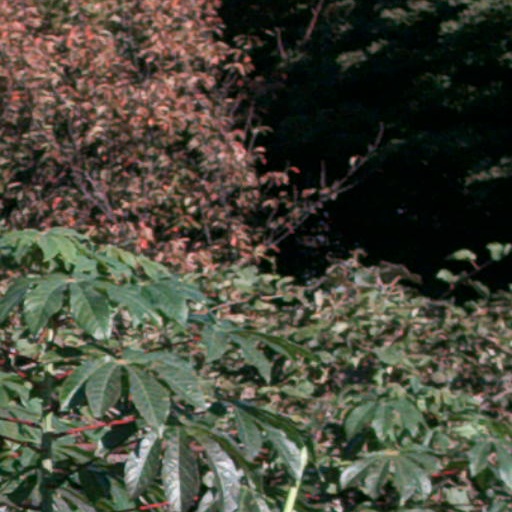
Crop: cassava